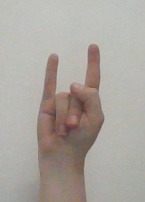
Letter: la